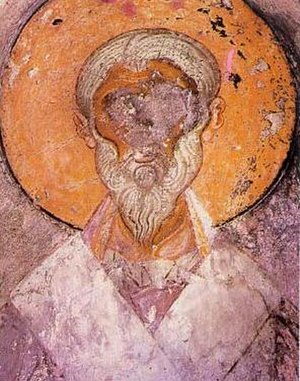
Alexander af Alexandria
Alexander af Alexandria var biskop og patriark i Alexandria 313-326. Han er blandt andet kendt for sin medvirken ved første koncil i Nikæa 325. Han er helgen med festdag 26. februar.